Louis Gossett Jr.

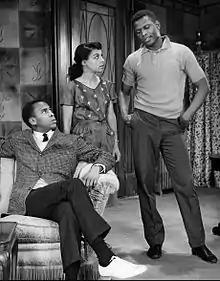
A scene from the play "A Raisin in the Sun" in 1959, with Gossett (left) as George Murchison, Ruby Dee as Ruth Younger, and Sidney Poitier as Walter Younger

At the end of the 1950s, standing tall, he was offered the opportunity to play for the New York Knicks; he turned down the offer to instead accept a role in "A Raisin in the Sun."